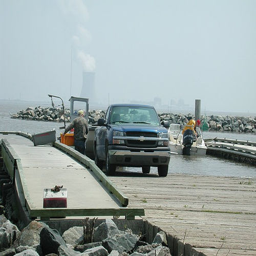
Blue pickup truck pulling a boat out of the water.
A truck is parked alongside the pier.
a truck by the water with a boat attached to the end of it
a man with a car on a wooden bridge
A tuck with a boat, backed into a boat ramp.